Nizamiye Mosque

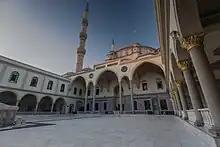
The mosque façade

The Nizamiye Complex has several institutions besides the mosque and serves as a community centre with its several halls and facilities.